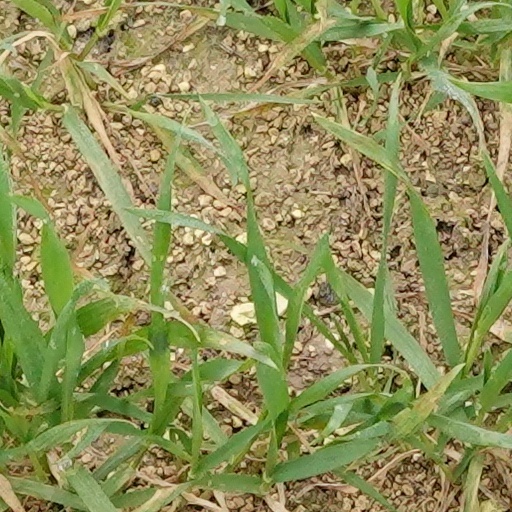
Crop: wheat